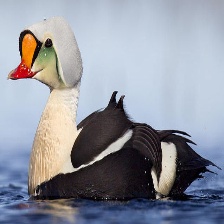
Species: KING EIDER
Scientific name: SOMATERIA SPECTABILIS
ImageNet parent category: drake